You Am I

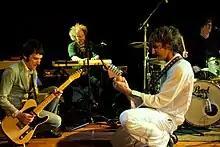
Live in 2011

Anderson felt it was "[s]ubtly toned down, yet still spunky with its clever lyrics and pure guitar pop ... [with] slightly more serious material with all the verve and personality fans should expect." Bill Partsch of Trouser Press opined that "the sound is more muscular... the album is tasty and satisfying, but not especially divine." Nimmervoll declared that "[r]ather than compromising You Am I went straight to the heart of what [they] should sound like as far as the band is concerned."